Angry Penguins

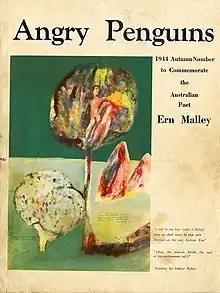
The Ern Malley edition of "Angry Penguins". Featured on the cover is a Sidney Nolan painting inspired by lines from Malley's poem "Petit Testament", which are printed on the cover, bottom right: "I said to my love (who is living) / Dear we shall never be that verb / Perched on the sole Arabian Tree / (Here the peacock blinks the eyes of his multipennate tail)".

"Angry Penguins" found detractors in poets James McAuley and Harold Stewart, who, during their time at the Directorate of Research and Civil Affairs, created a series of poems constructed as a pastiche of nonsensically arranged fragments, and attributed them to a fictitious poet named Ern Malley. McAuley and Stewart then submitted the poems to "Angry Penguins" for publication, and in doing so sought to prove that modernist poetry has no inherent value. The poems were received and published enthusiastically by the creators and patrons of "Angry Penguins", who dedicated the 1944 autumn issue to Malley. When it was revealed to be a hoax, "Angry Penguins" received negative backlash, and the affair tarnished the image of the magazine, which was subsequently tried and convicted for indecency on the grounds that the poems contained obscene content.